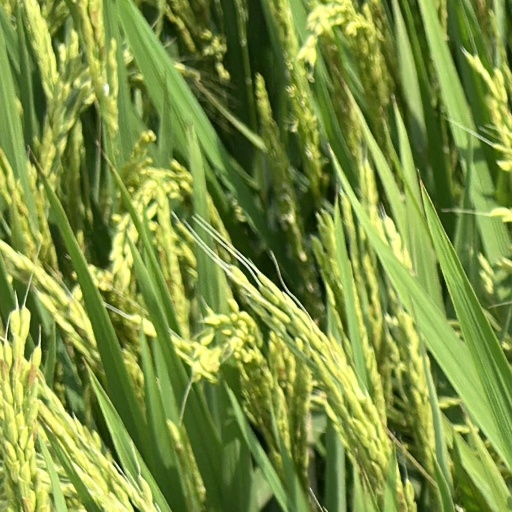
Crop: rice